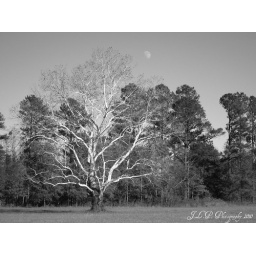
A lone, white tree in a pasture.